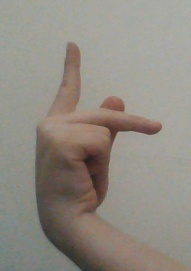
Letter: dha